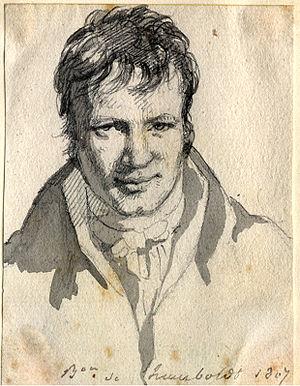
Friedrich Karl, Wilhelm, Heinrich Alexander, baron von Humboldt, plus connu sous le nom d'Alexander von Humboldt ou Alexandre de Humboldt, est un naturaliste, géographe et explorateur allemand, né le 14 septembre 1769 à Berlin et mort le 6 mai 1859 dans cette même ville. Il était membre associé de l’Académie des sciences française et président de la Société de géographie de Paris. Par la qualité des relevés topographiques et des prélèvements de faune et de flore effectués lors de ses expéditions, il a fondé les bases des explorations scientifiques.